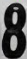
Number: 8